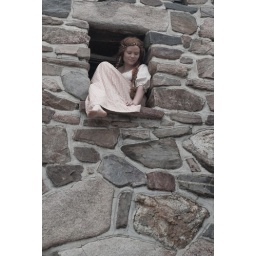
Here's Debbie as Repunzel, sitting in her castle window while waiting for a prince to take her away.